Question: Please indicate a possible affordance area of the axe that can be used for holding
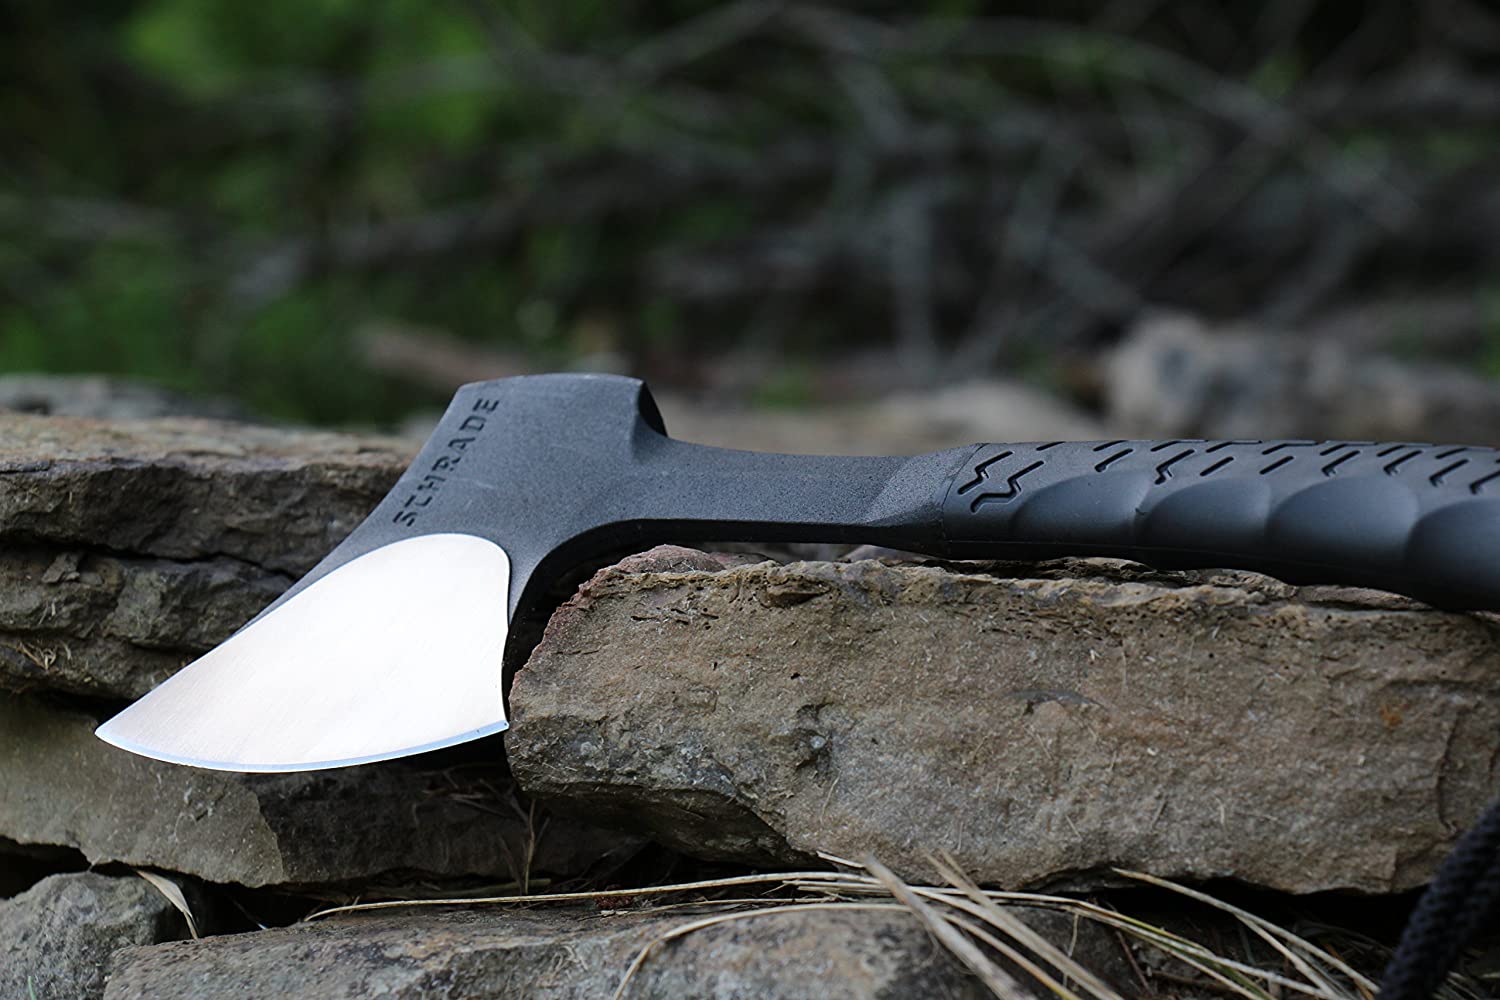
Answer: [944.277, 441.265, 1500, 608.434]